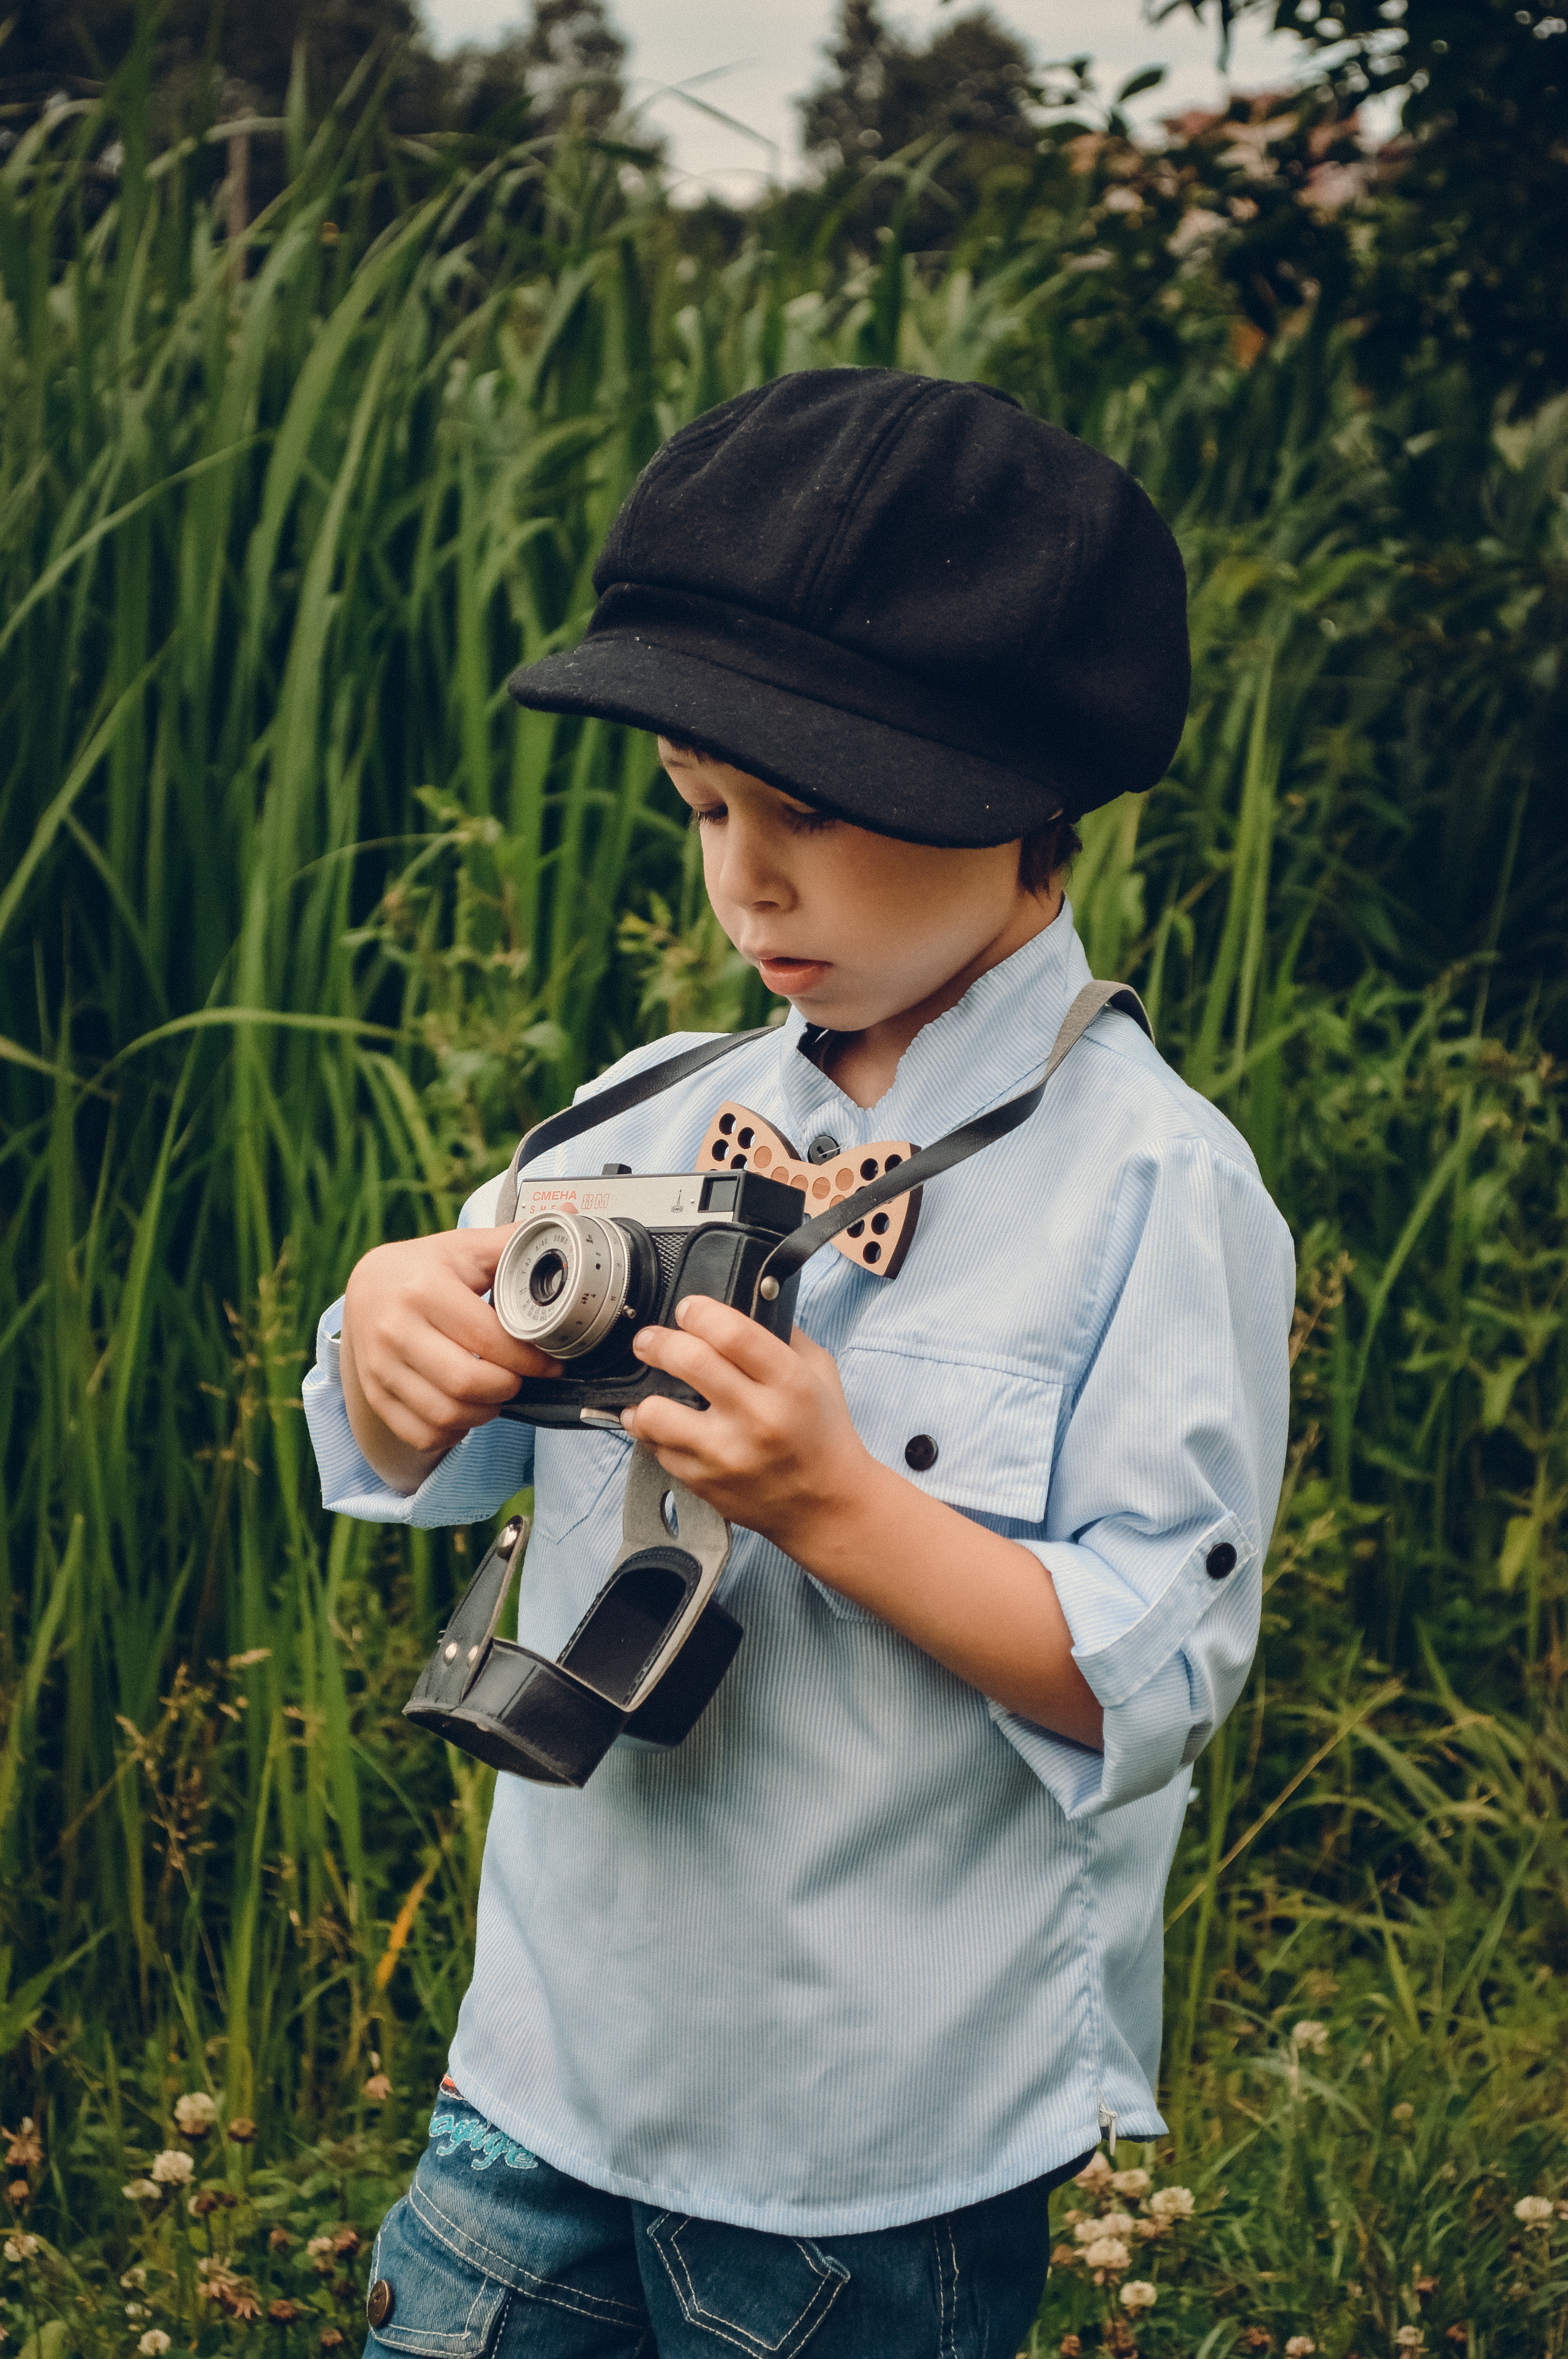
kid, boy, hand, jeans, denim, single lens reflex camera, camera, hat, cameras optics, grass family, digital camera, photographer, lens, toy, Cloche hat, fedora, camera lens, reflex camera, sun hat, button, gadget, agriculture, figurine, Point and shoot camera, paddy field, mirrorless interchangeable lens camera, farm